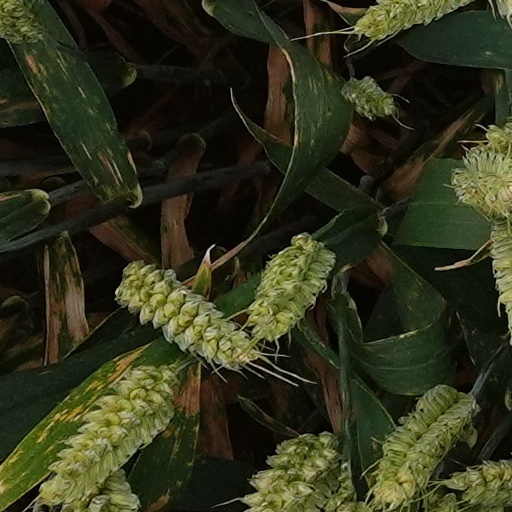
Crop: wheat